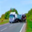
Label: truck